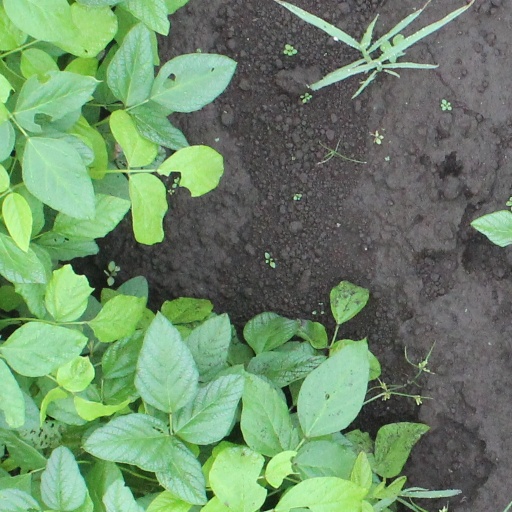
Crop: soybean